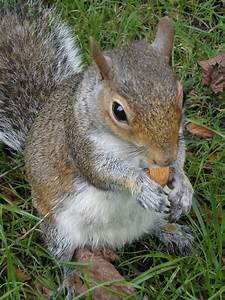
Label: squirrel